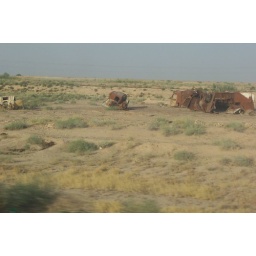
Wrecked and rusted trucks on the side of the road near Tikrit.